Sabhash Raja

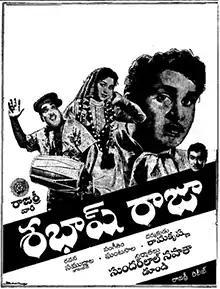
Theatrical release poster

Sabhash Raja is a 1961 Indian Telugu-language drama film, produced by Sundarlal Nahatha, Doondy under the Rajasri Productions banner and directed by P. S. Ramakrishna Rao. It stars Akkineni Nageswara Rao and Rajasulochana, with music composed by Ghantasala.